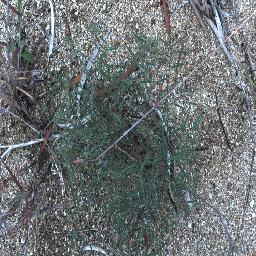
Label: negative